Ready Steady Go!

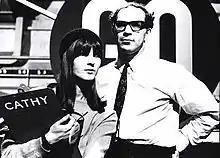
Title screen

Ready Steady Go! (or RSG!) was a British rock/pop music television programme broadcast every Friday evening from 9 August 1963 until 23 December 1966. It was conceived by Elkan Allan, head of Rediffusion TV. Allan wanted a light entertainment programme different from the low-brow style of light entertainment transmitted by ATV. The programme was produced without scenery or costumes and with a minimum of choreography and make-up. Allan recruited a fellow journalist, Francis Hitching, as producer. Hitching became a major figure in light entertainment in the 1960s. Robert Fleming was the first director, followed by the documentary director Rollo Gamble, then Michael Lindsay-Hogg, Daphne Shadwell and Peter Croft.